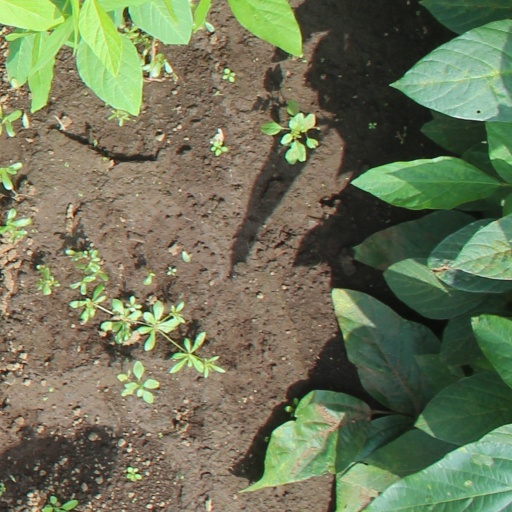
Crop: soybean